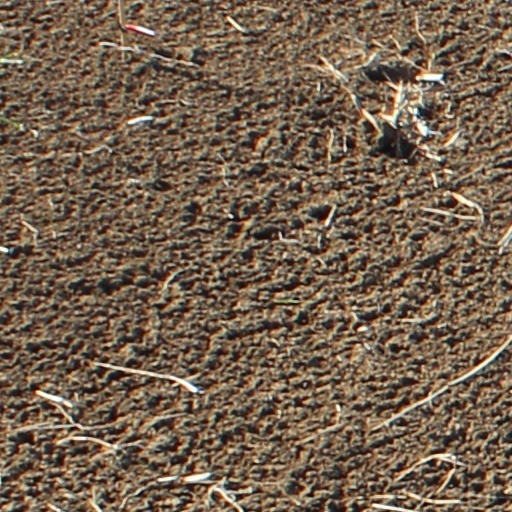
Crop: wheat